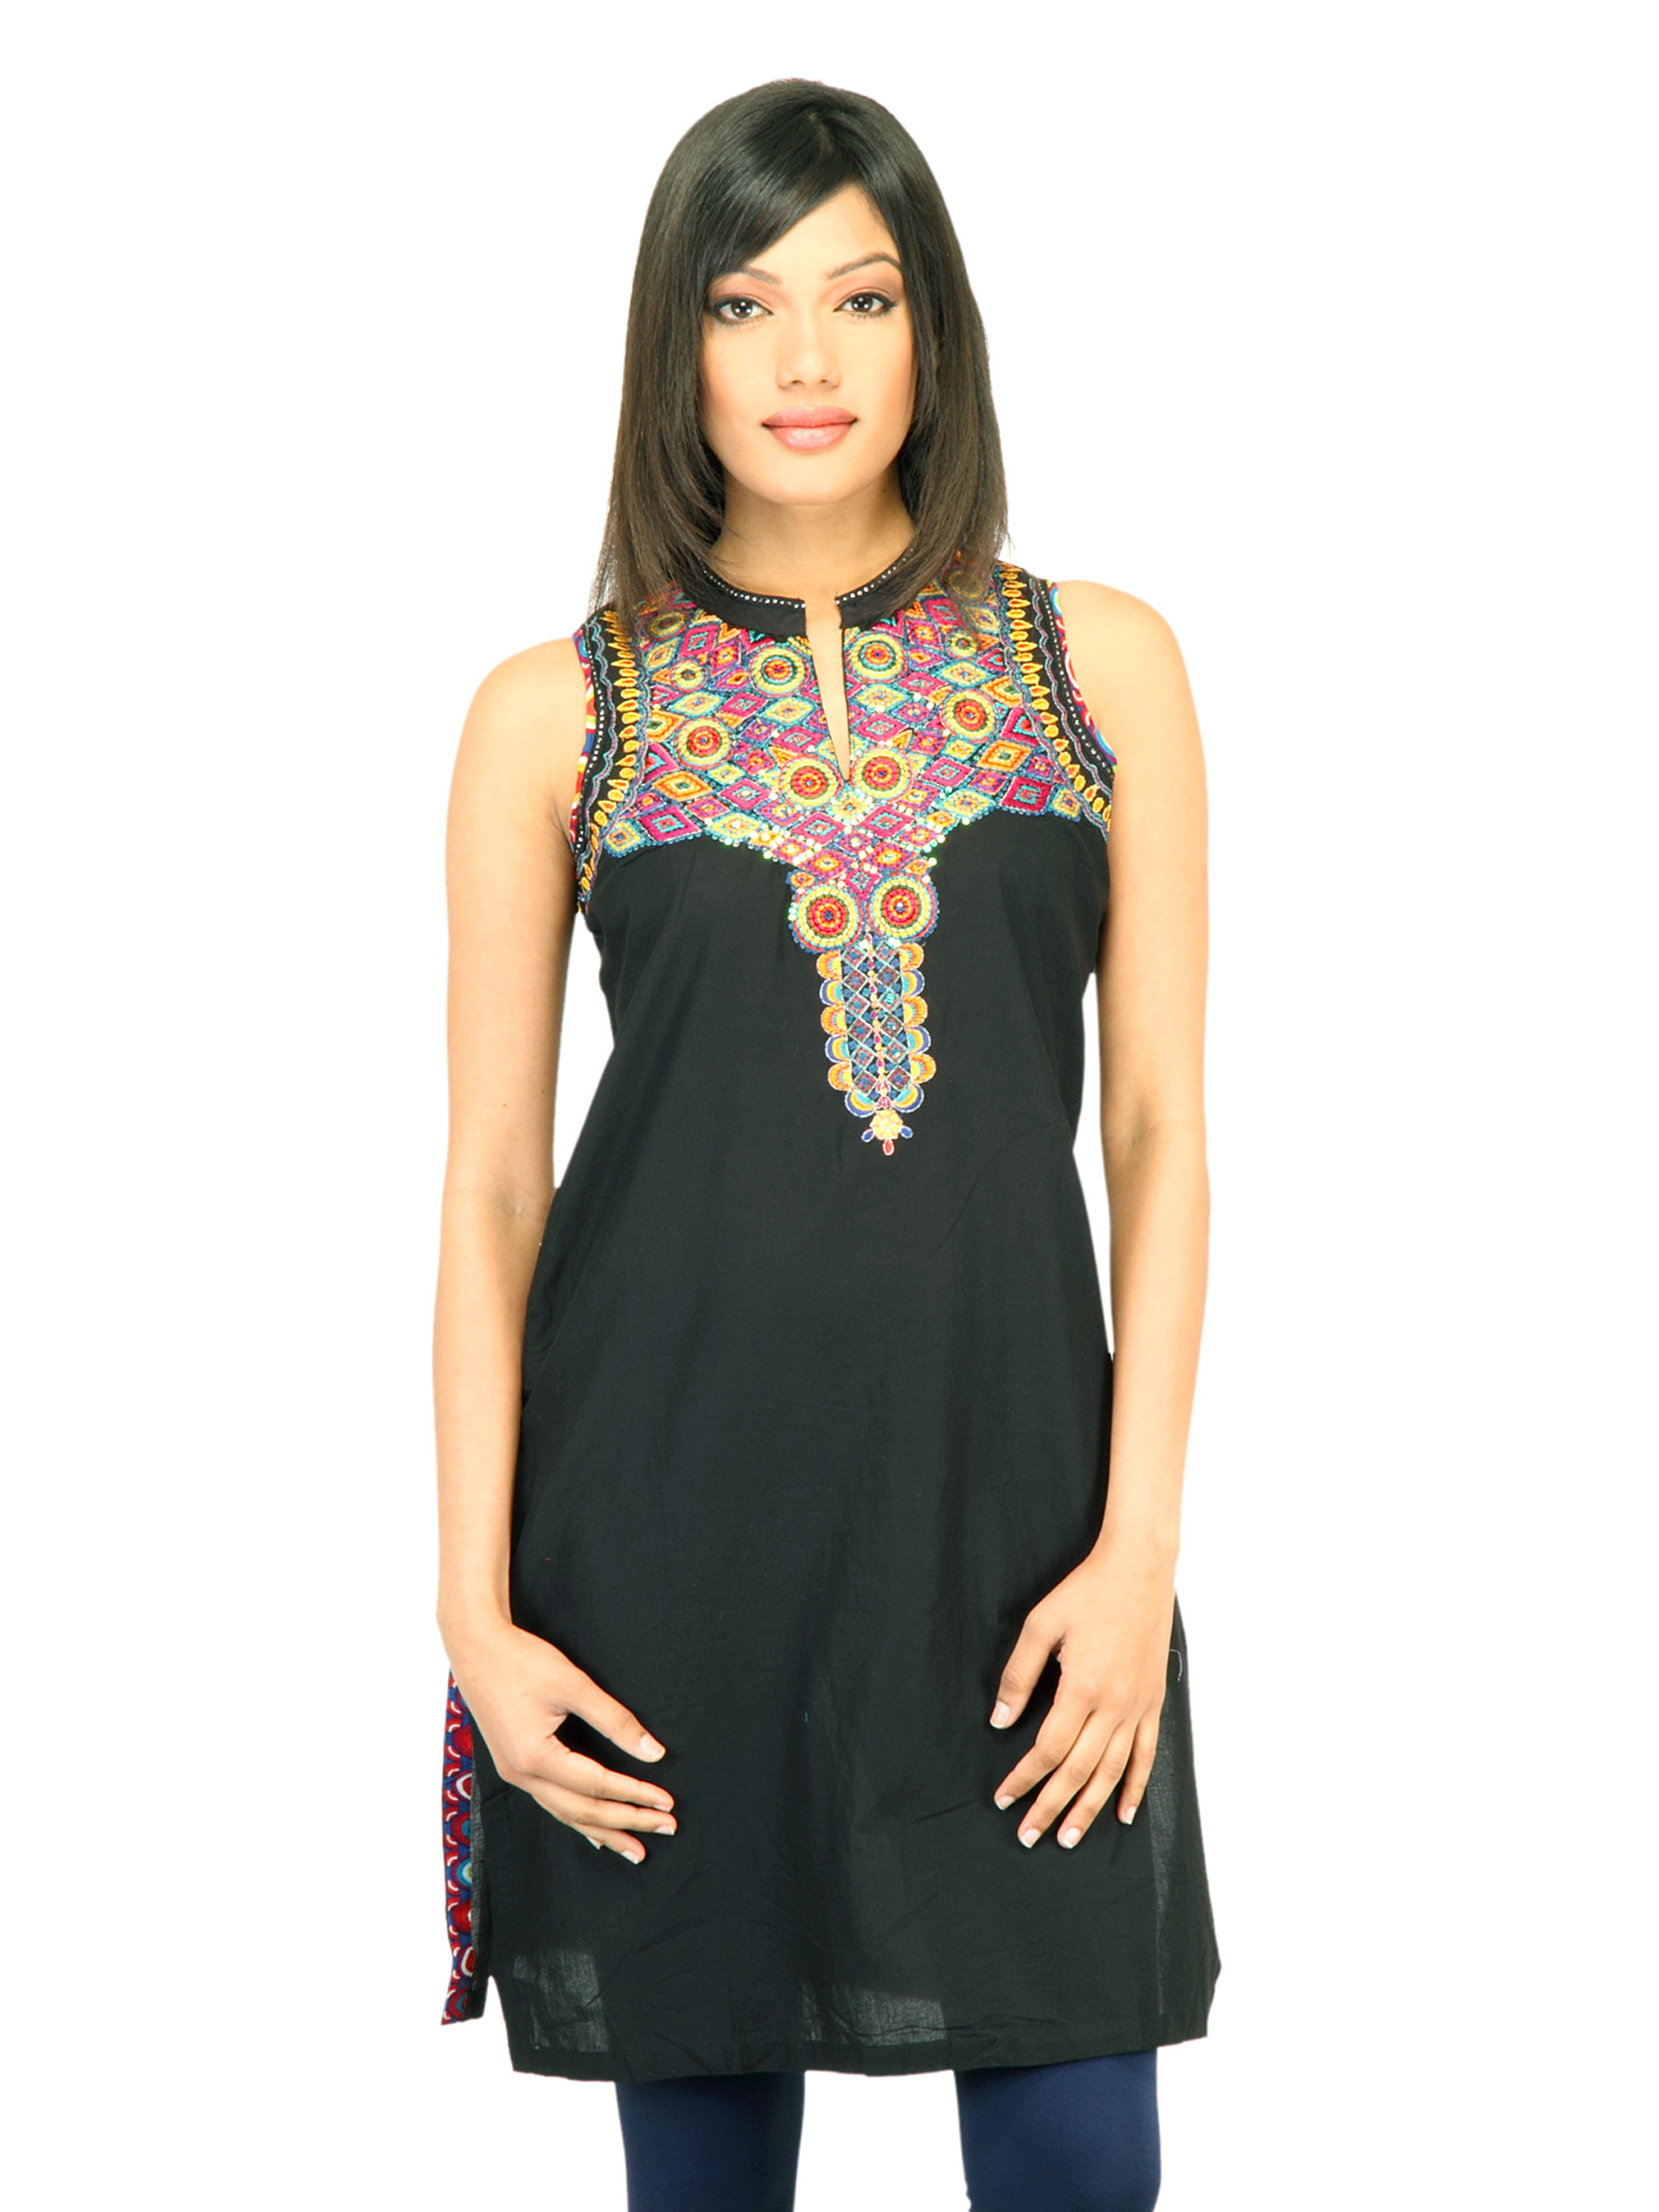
BIBA Women Solid Black Kurta
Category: Apparel / Topwear / Kurtas
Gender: Women
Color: Black
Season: Fall 2011
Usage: Ethnic